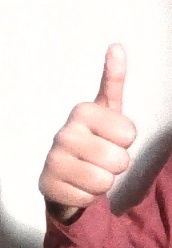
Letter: aleff